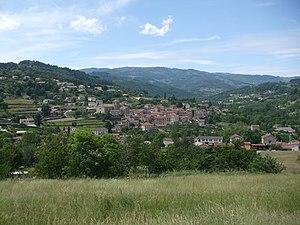
vue générale
Désaignes est une commune française, située dans le département de l'Ardèche en région Auvergne-Rhône-Alpes.